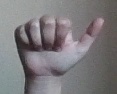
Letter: dhad